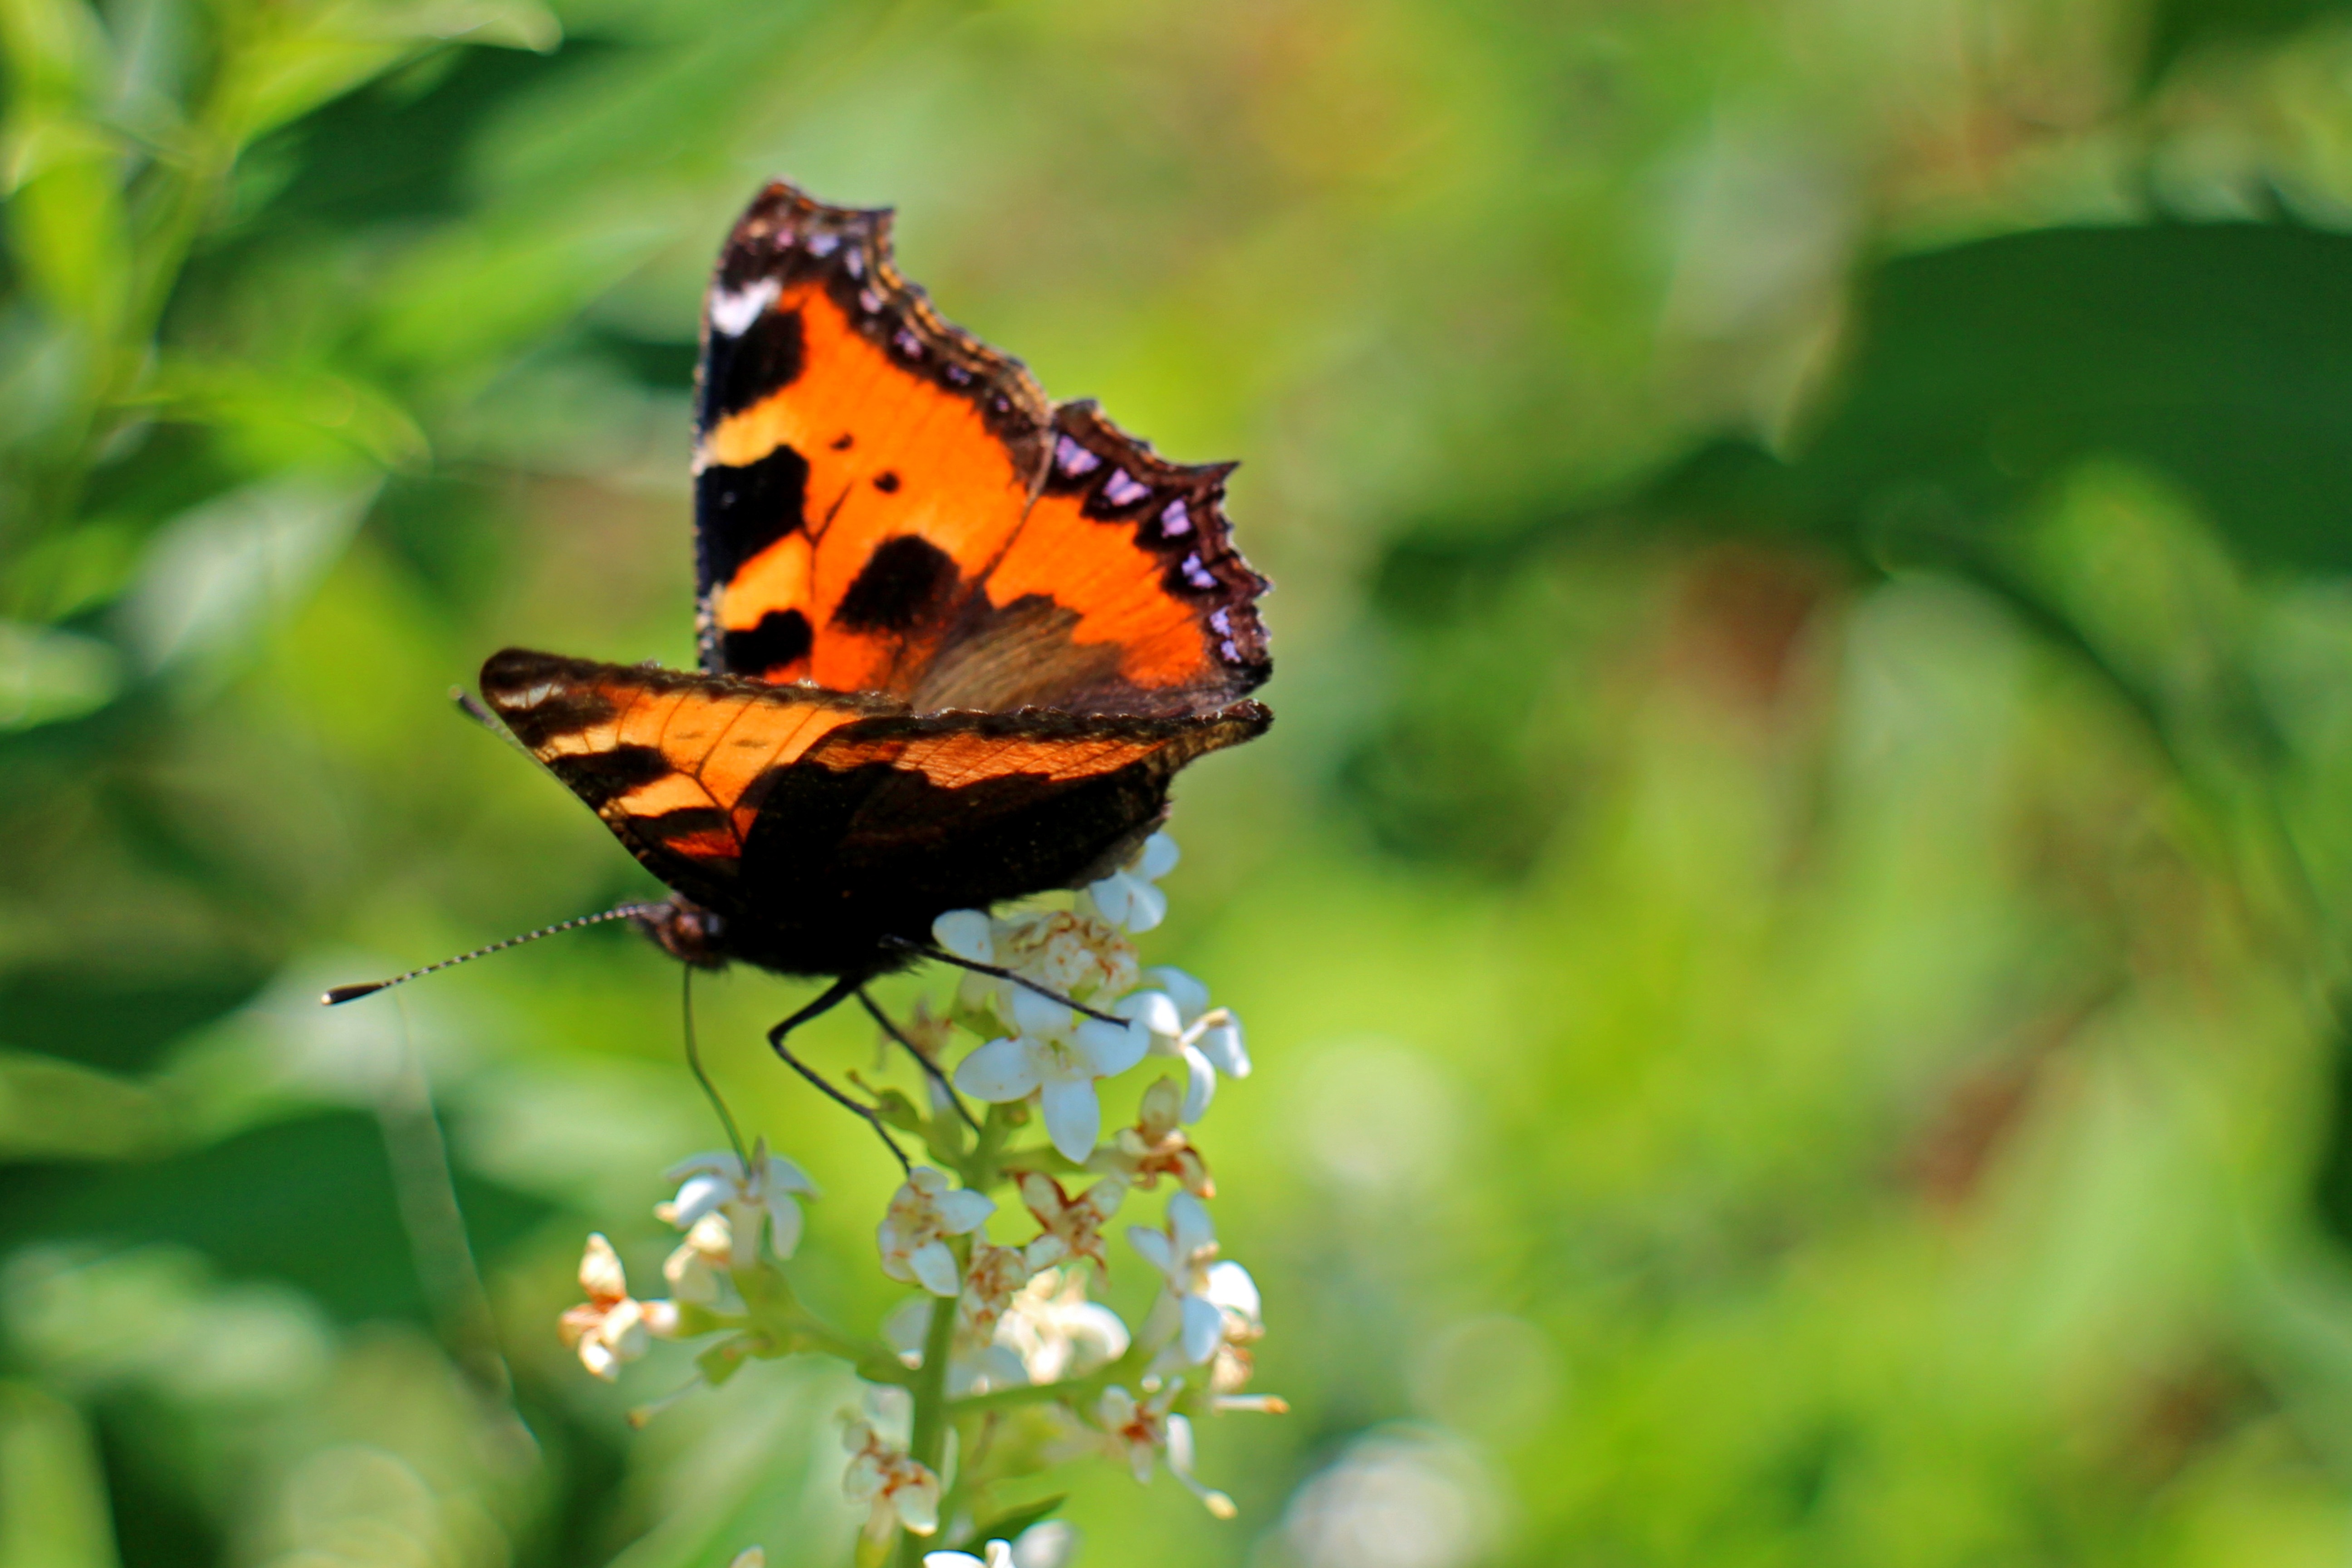
nature, blossom, wing, leaf, flower, bloom, wildlife, green, color, insect, botany, butterfly, colorful, yellow, flora, fauna, invertebrate, close up, monarch butterfly, butterflies, nectar, macro photography, arthropod, edelfalter, pollinator, little fox, moths and butterflies